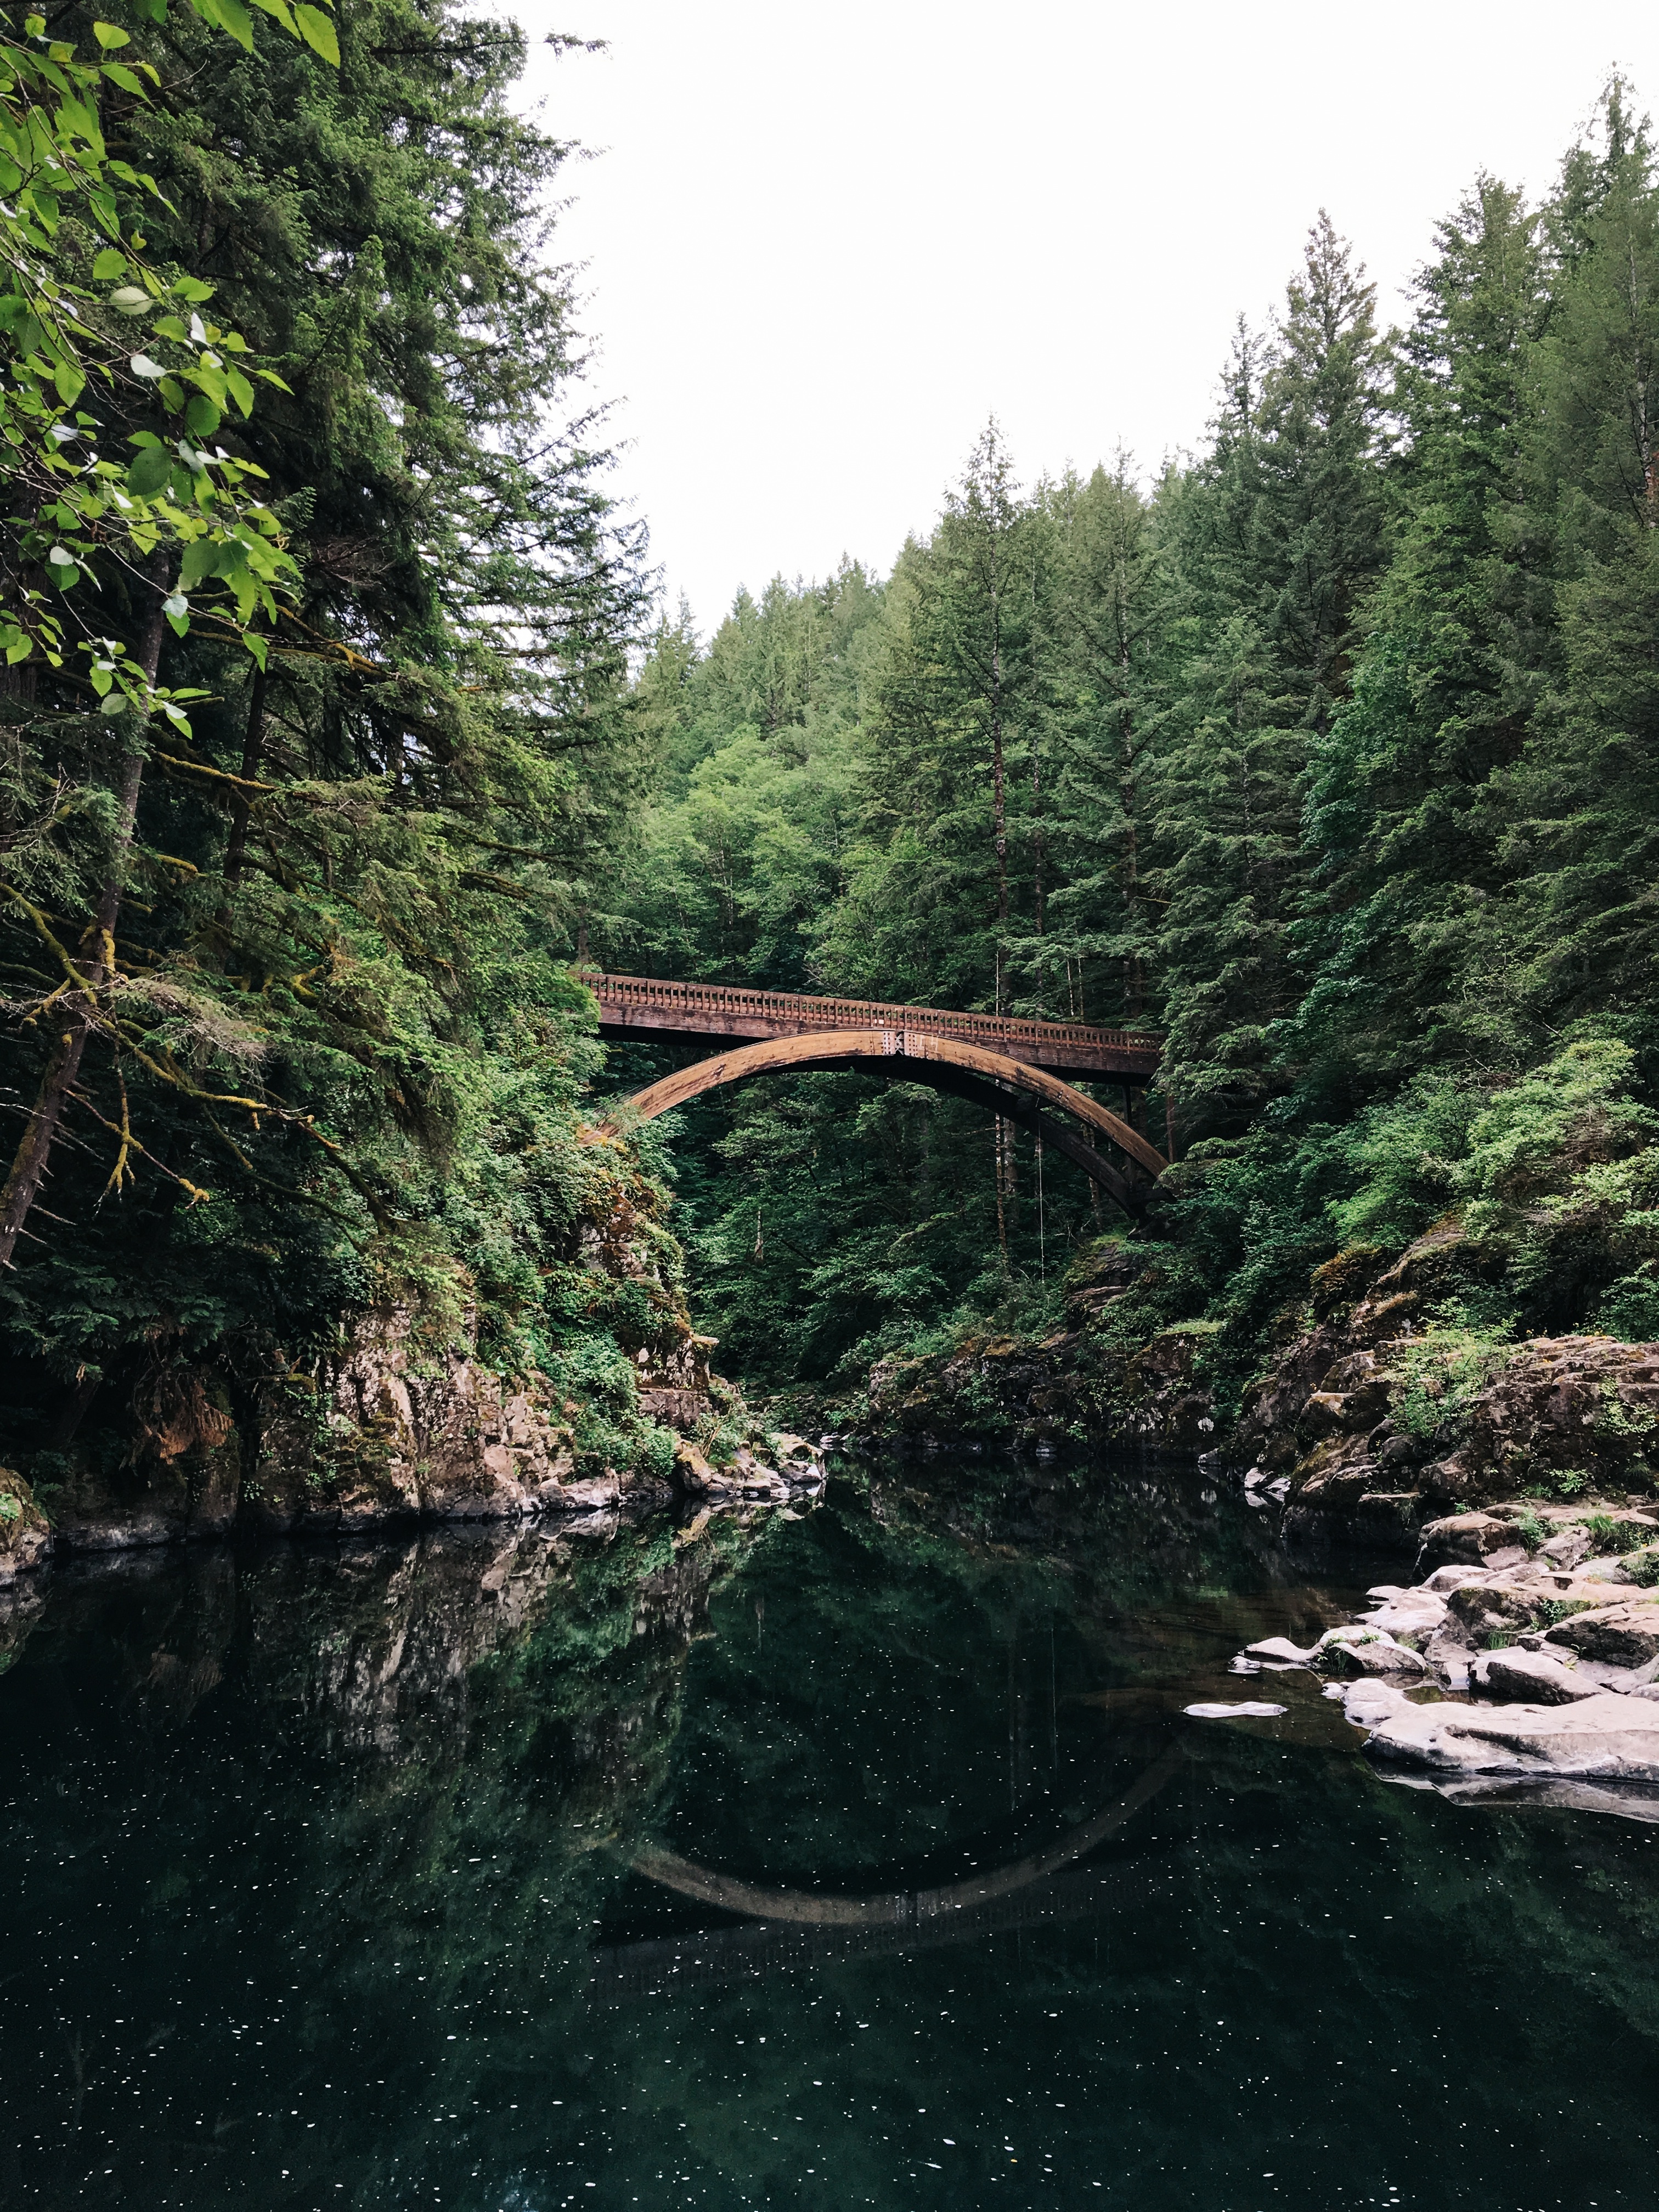
tree, water, forest, wilderness, wood, bridge, river, stream, jungle, rainforest, habitat, ecosystem, natural environment